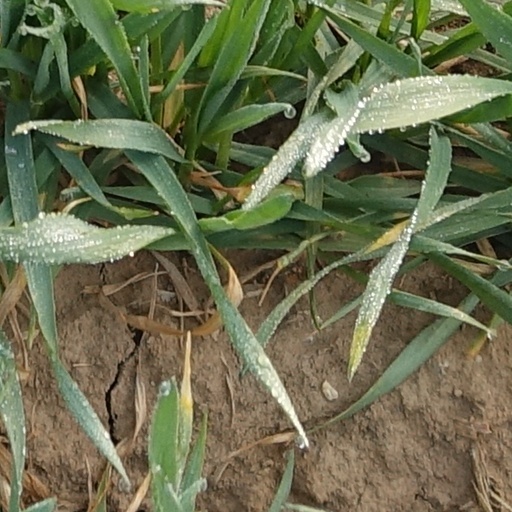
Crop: wheat